Olsztyn

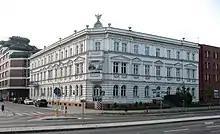
Headquarters of various Polish organizations in the interbellum

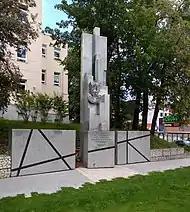
Home Army monument

Shortly after the outbreak of World War I in 1914, Russian troops captured Allenstein, but it was recovered by the Imperial German Army in the Battle of Tannenberg.